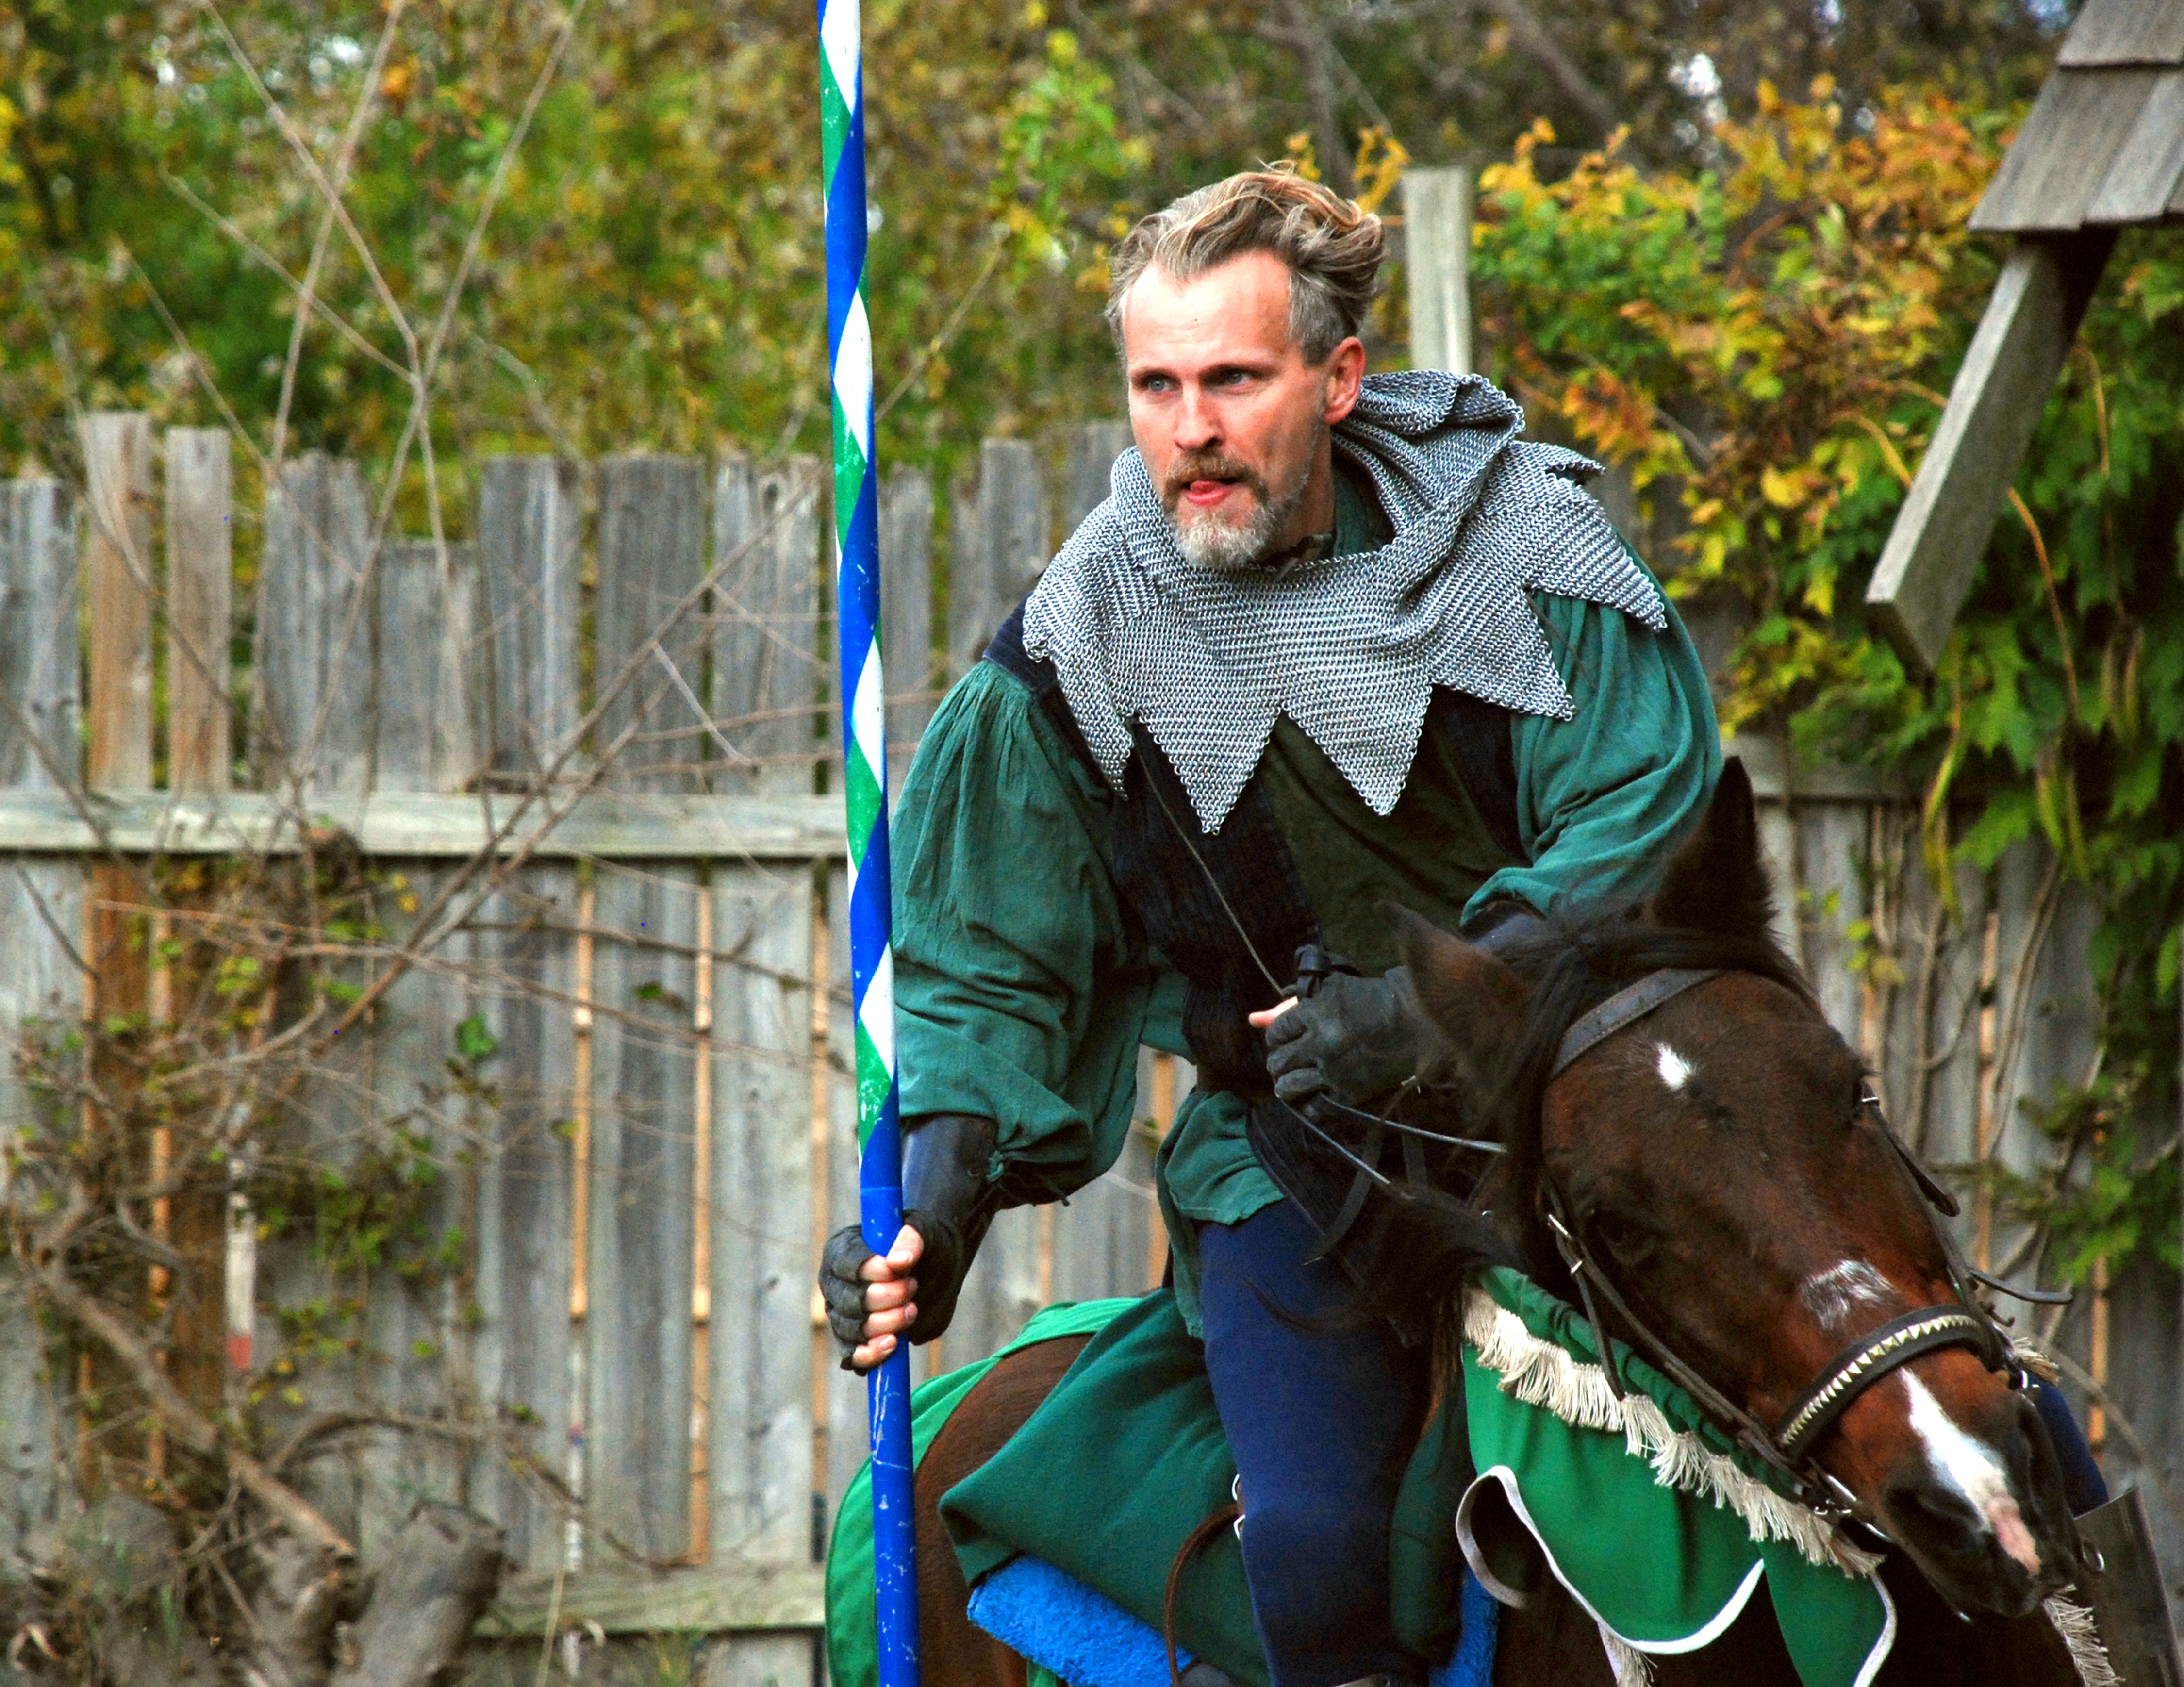
person, rider, horse, ancient, historic, medieval, knight, costume, warrior, spear, animal sports